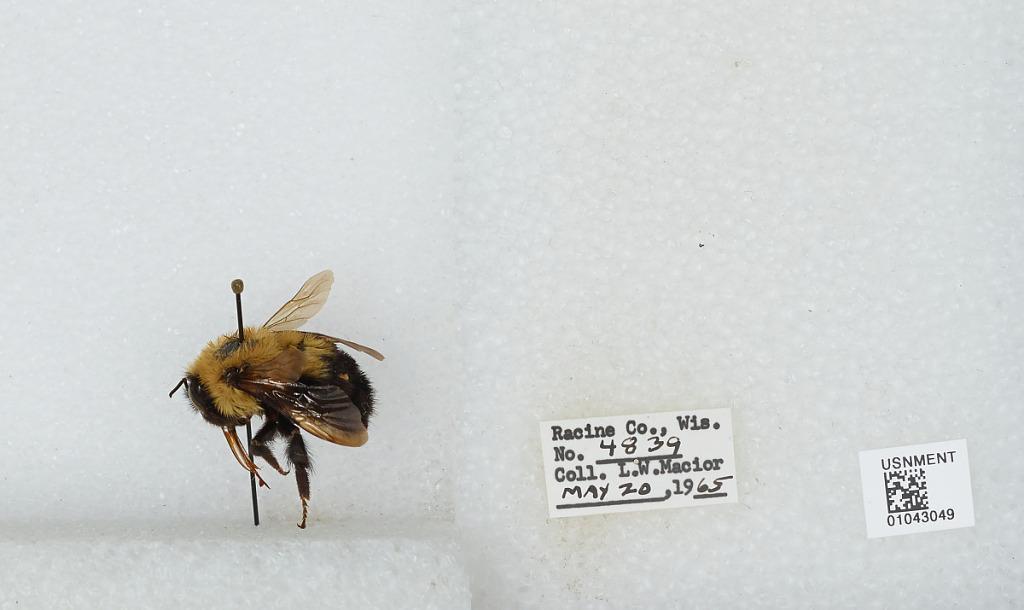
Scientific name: Bombus (Pyrobombus) bimaculatus Cresson
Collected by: L. Macior
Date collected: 1965-5-20
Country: United States
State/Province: Wisconsin
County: Racine
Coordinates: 42.78, -87.76